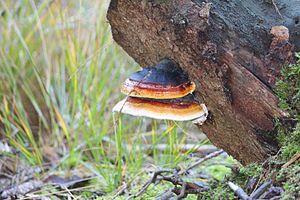
Champion d'un arbre